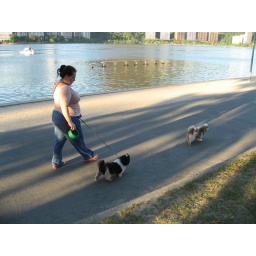
dogs near lake